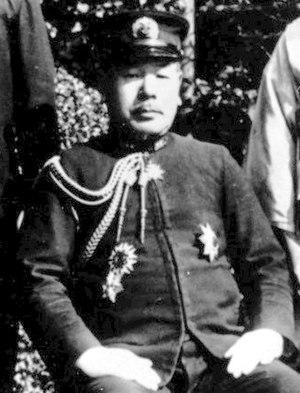
Shigeru Fukudome a été un vice-amiral de la Marine impériale japonaise pendant la Seconde Guerre mondiale. Il a été chef d'état-major de la flotte combinée auprès de l'amiral Yamamoto, puis de l'amiral Koga. Comme commandant en chef de la 2ᵉ flotte aérienne, fin 1944, il a ordonné les premières attaques-suicides de kamikaze.